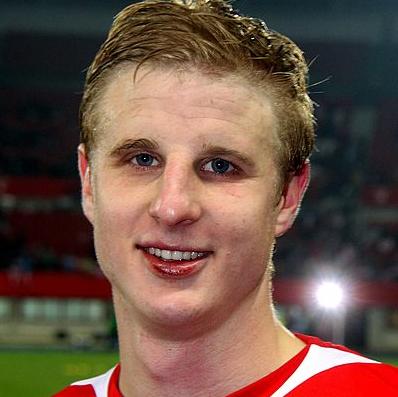
Age: 20